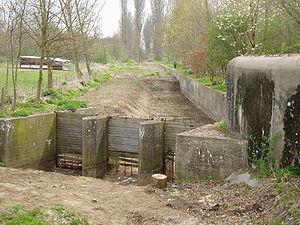
L'histoire de la Belgique pendant la Seconde Guerre mondiale est la période de l'histoire de la Belgique se déroulant entre l'invasion de la Belgique en mai 1940 et sa libération entre fin 1944 et début 1945.
La ligne KW était une barrière anti-char belge installée entre Koningshooikt et Wavre conçue comme un moyen de défense contre l'invasion allemande dans le centre de la Belgique, au début de la Seconde Guerre mondiale. La ligne KW fut construite entre septembre 1939 et mai 1940 principalement le long de la Dyle, sur ordre du ministère de la Défense belge. Les fortifications consistaient en une série de bunkers de combat, de bunkers de communications, de fossés antichars et de structures en acier. Elle était connue chez les Alliés sous le nom de Ligne de la Dyle et chez les Allemands sous le nom de Mur de fer. La ligne formait, avec la ceinture fortifiée de Liège et le réduit national d'Anvers, le noyau de la défense belge jusqu'en 1940.